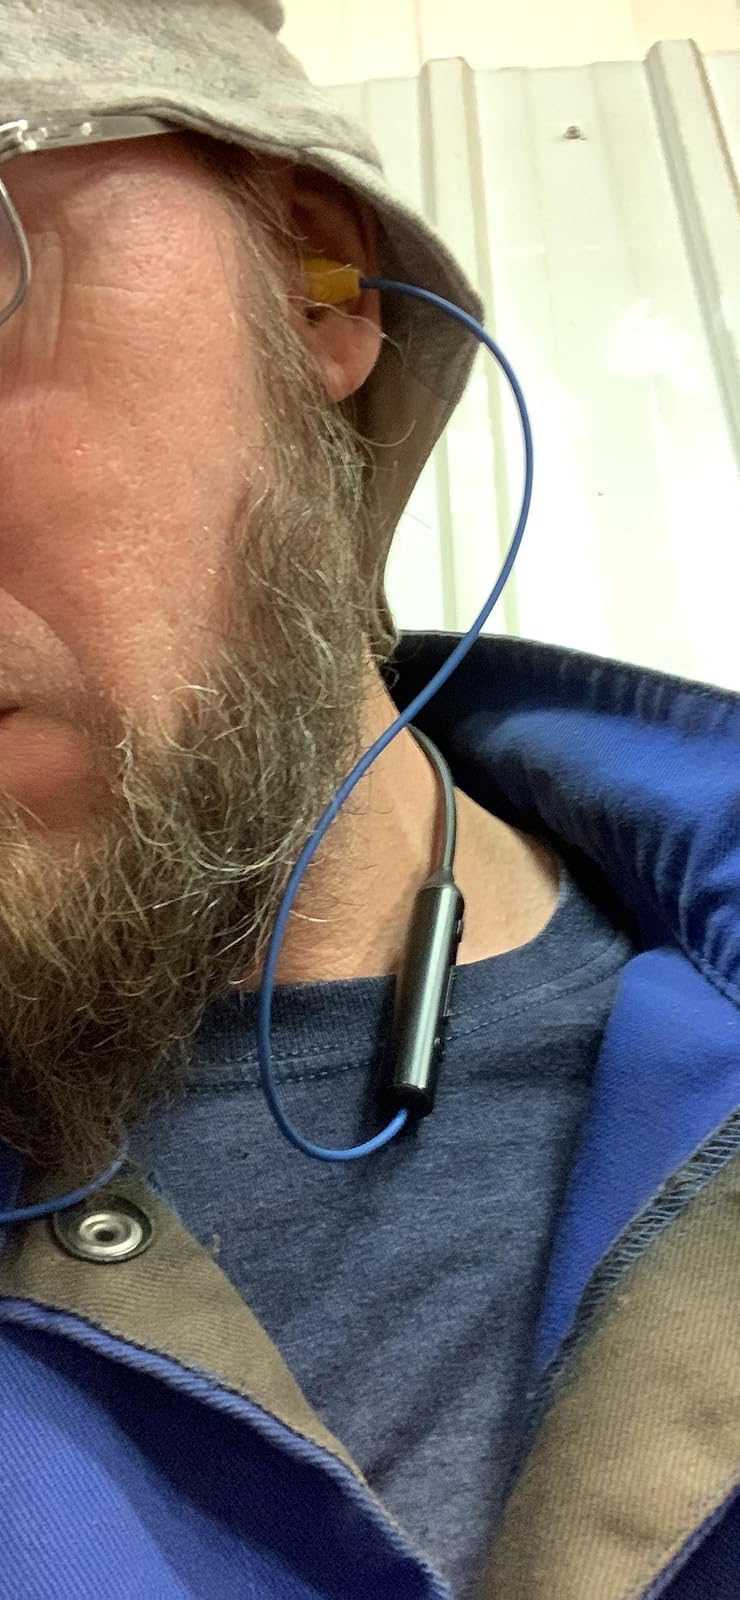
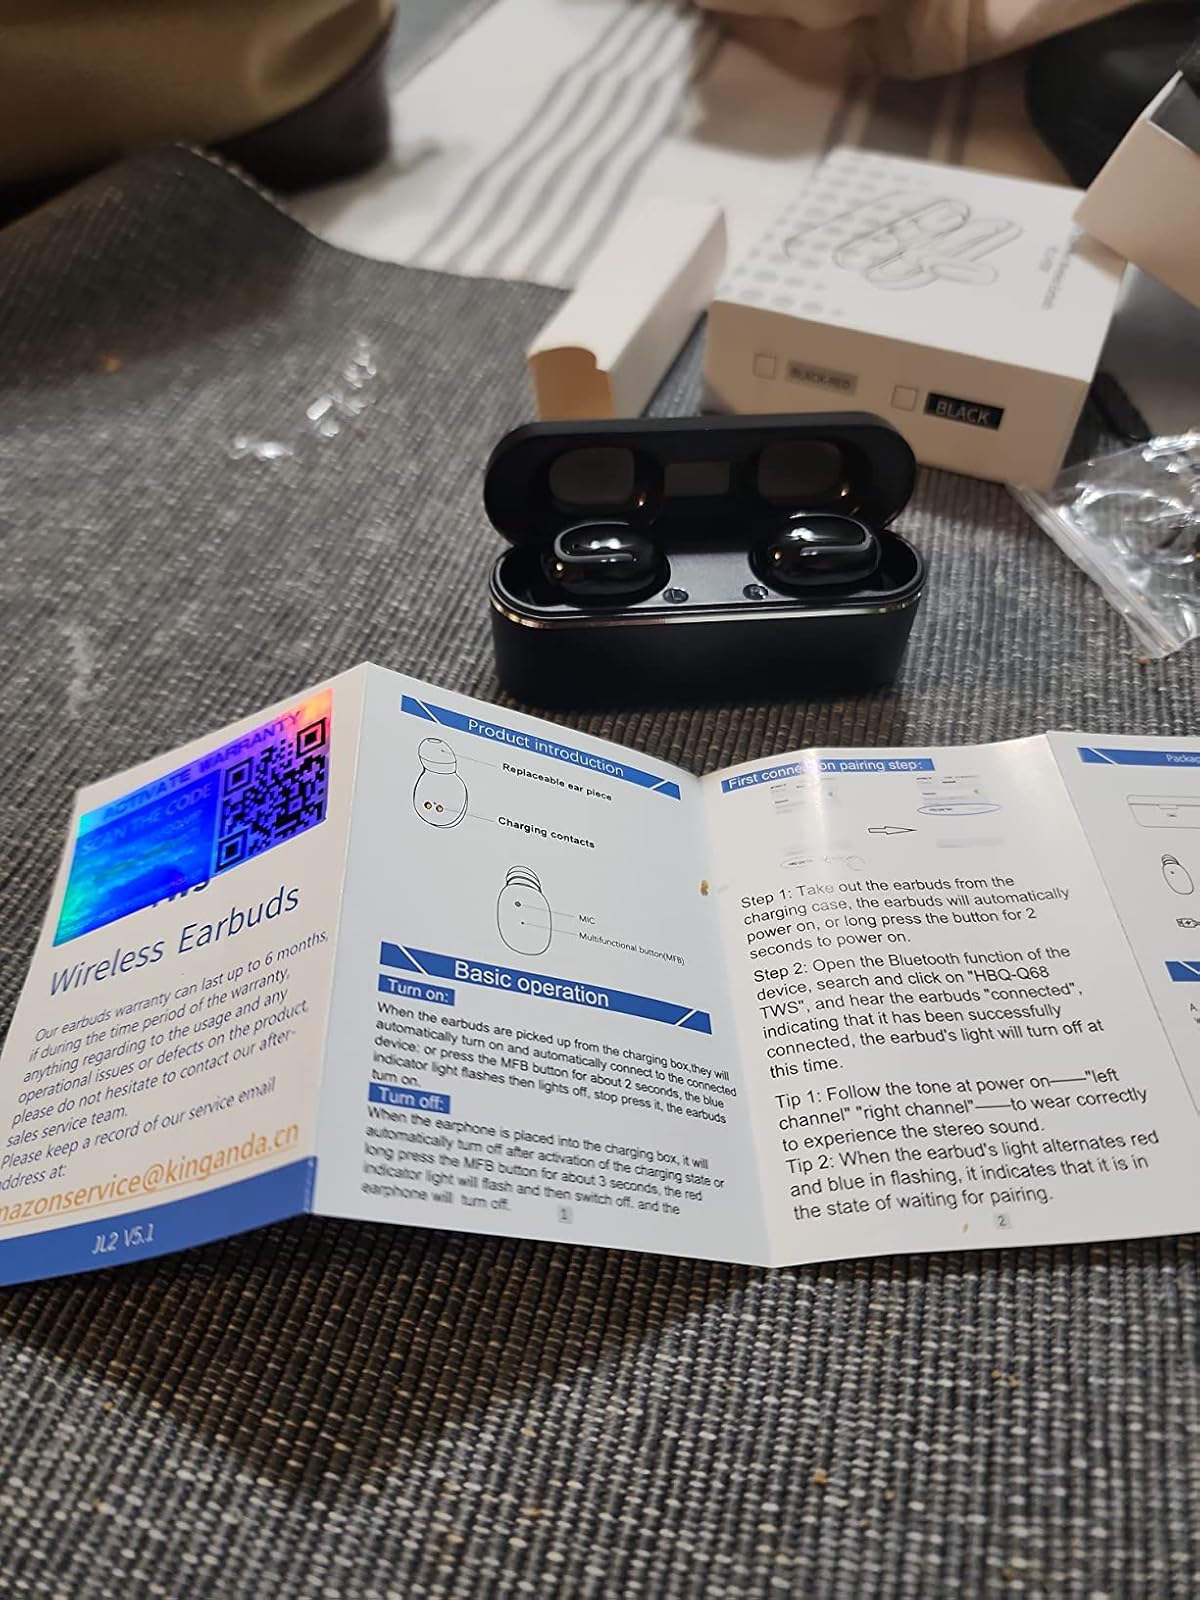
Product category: earbuds
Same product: no